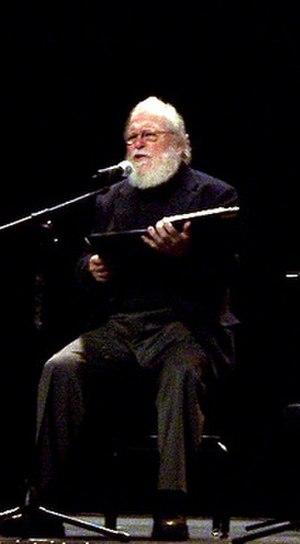
Peter Schickele est un compositeur américain né le 17 juillet 1935 à Ames.